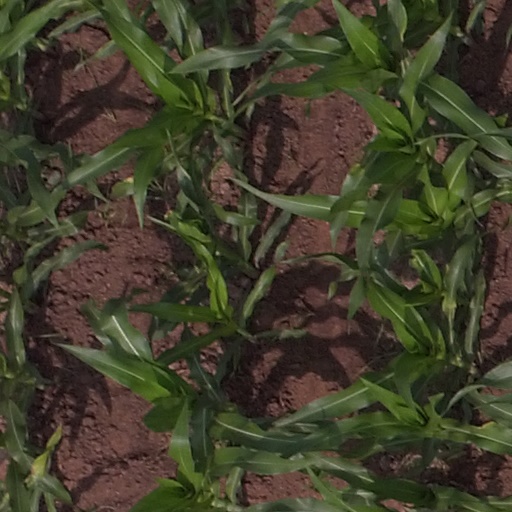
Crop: maize; corn